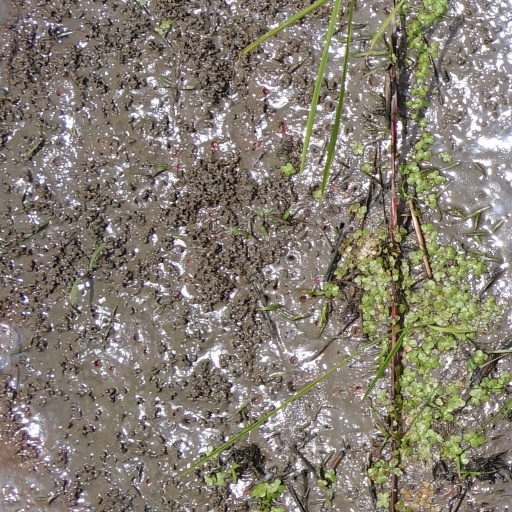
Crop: rice